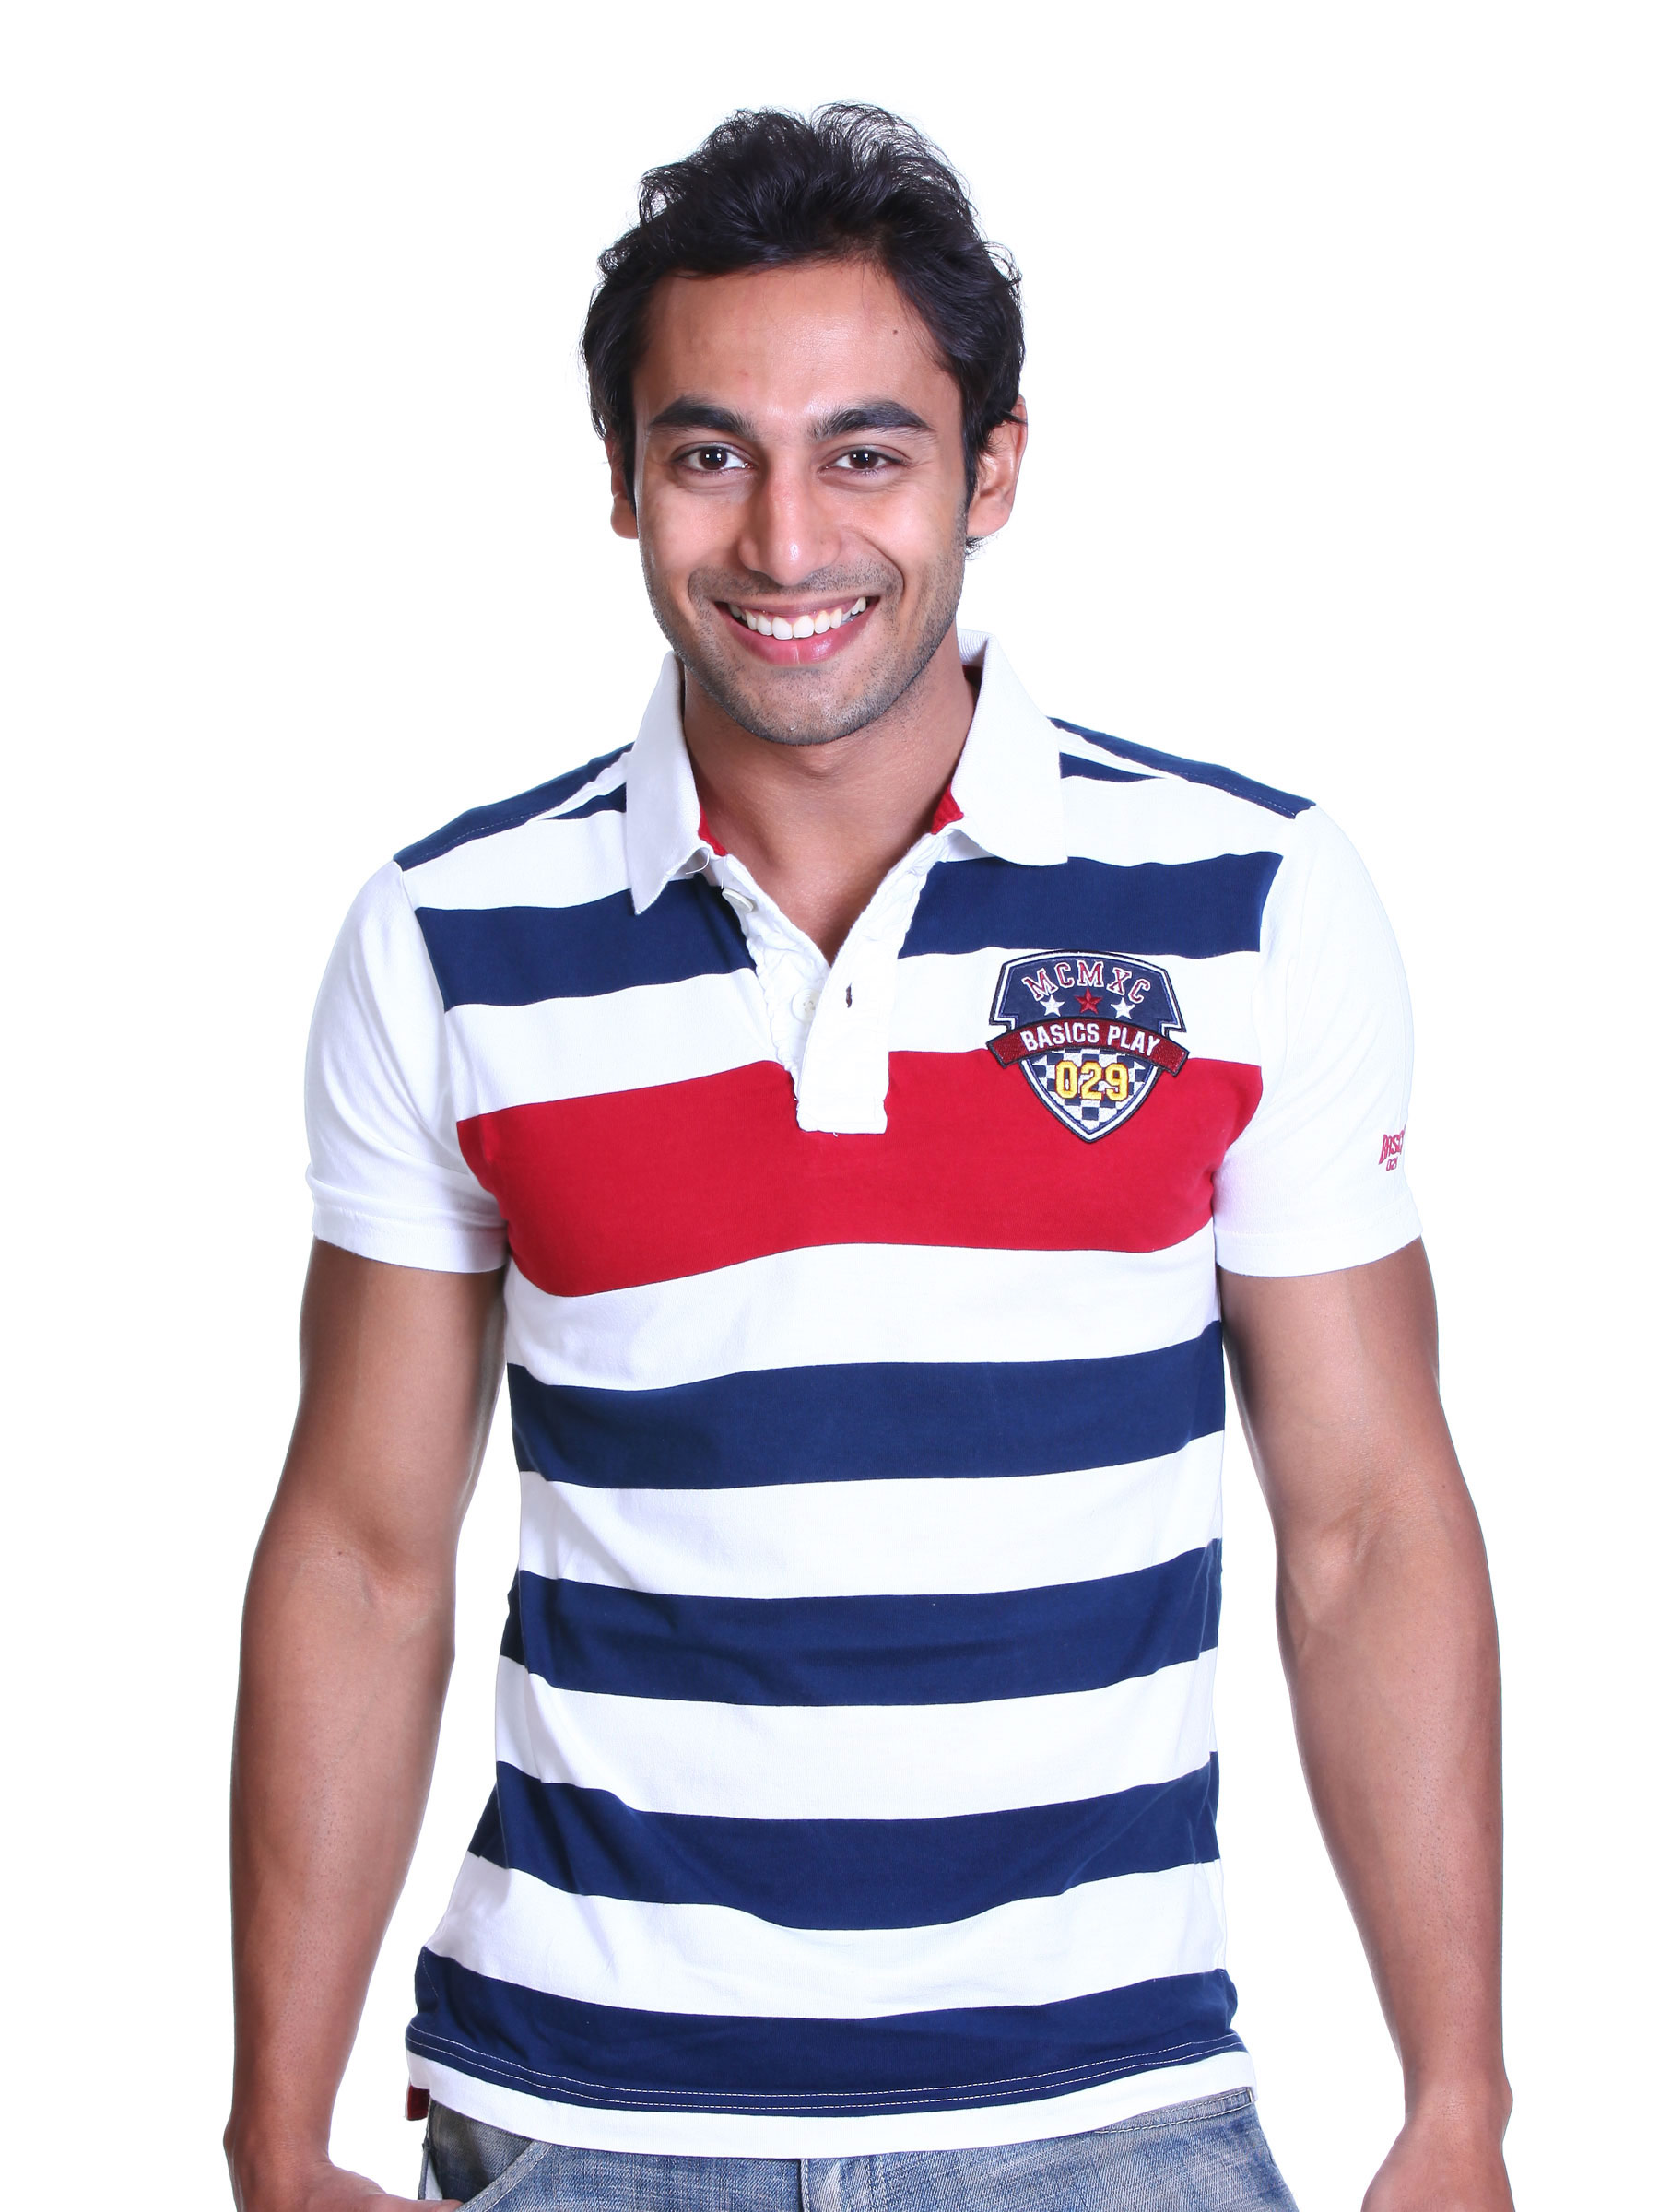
Basics Men Red & Blue Polo T-shirt
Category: Apparel / Topwear / Tshirts
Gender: Men
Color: White
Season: Spring 2011
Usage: Casual